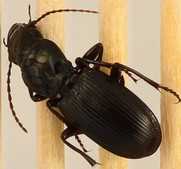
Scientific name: Pterostichus acutipes acutipes
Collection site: Great Smoky Mountains National Park NEON (GRSM), plot GRSM_012